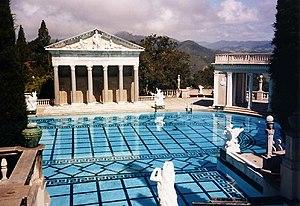
Aux États-Unis, un National Historic Landmark est un lieu officiellement considéré comme ayant un intérêt historique de portée nationale. En 2003, ils étaient moins de 2 500, soit environ 4 % des sites inscrits au Registre national des lieux historiques. Les National Historic Landmarks ne sont pas réellement des monuments protégés : la loi fédérale ne donne aucune obligation spécifique au propriétaire. En revanche, les aides fédérales peuvent être accompagnées de diverses obligations de mise en valeur. Les autorités locales peuvent également prendre des mesures pour la préservation des landmarks.
G.U.Y. est une chanson sortie en 2014, enregistrée et écrite par la chanteuse américaine Lady Gaga, issue de son quatrième album Artpop. Coécrite, composée et produite avec Zedd en 2012, elle est diffusée de façon officielle et pour la première fois sur les ondes italiennes le 28 mars 2014, jour du vingt-huitième anniversaire de la chanteuse et, par la suite, en Amérique du Nord le 8 avril 2014 en tant que troisième single, bien qu’en France, certaines stations de radio ont commencé à retransmettre le titre dès le 22 mars 2014. Les sujets d’inspiration de cette chanson sont la bisexualité et l'opposition entre les rôles de l’« actif » et du « passif » dans une relation, mêlé à des attributs connexes à la mythologie grecque. Musicalement, G.U.Y. est d’un style très diversifié, abordant un genre pop, électronique et techno. Le pochette du single présente Gaga en une sorte de phénix, montrée au commencement du vidéoclip mais sans la flèche plantée dans sa poitrine. Elle porte un body transparent violet et des ailes grises.
Une piscine est un bassin artificiel, étanche, rempli d'eau et dont les dimensions permettent à un être humain de s'y plonger au moins partiellement. Une piscine se différencie d'une cuve ou d'une baignade par ses équipements de filtration. Il existe différents types de piscine dont les caractéristiques varient en fonction de leurs destinations et de leur usage.
Hearst Castle était le domaine somptueux du magnat de la presse William Randolph Hearst, situé à San Simeon, dans le comté de San Luis Obispo, sur la côte centrale de Californie, entre Los Angeles et San Francisco.